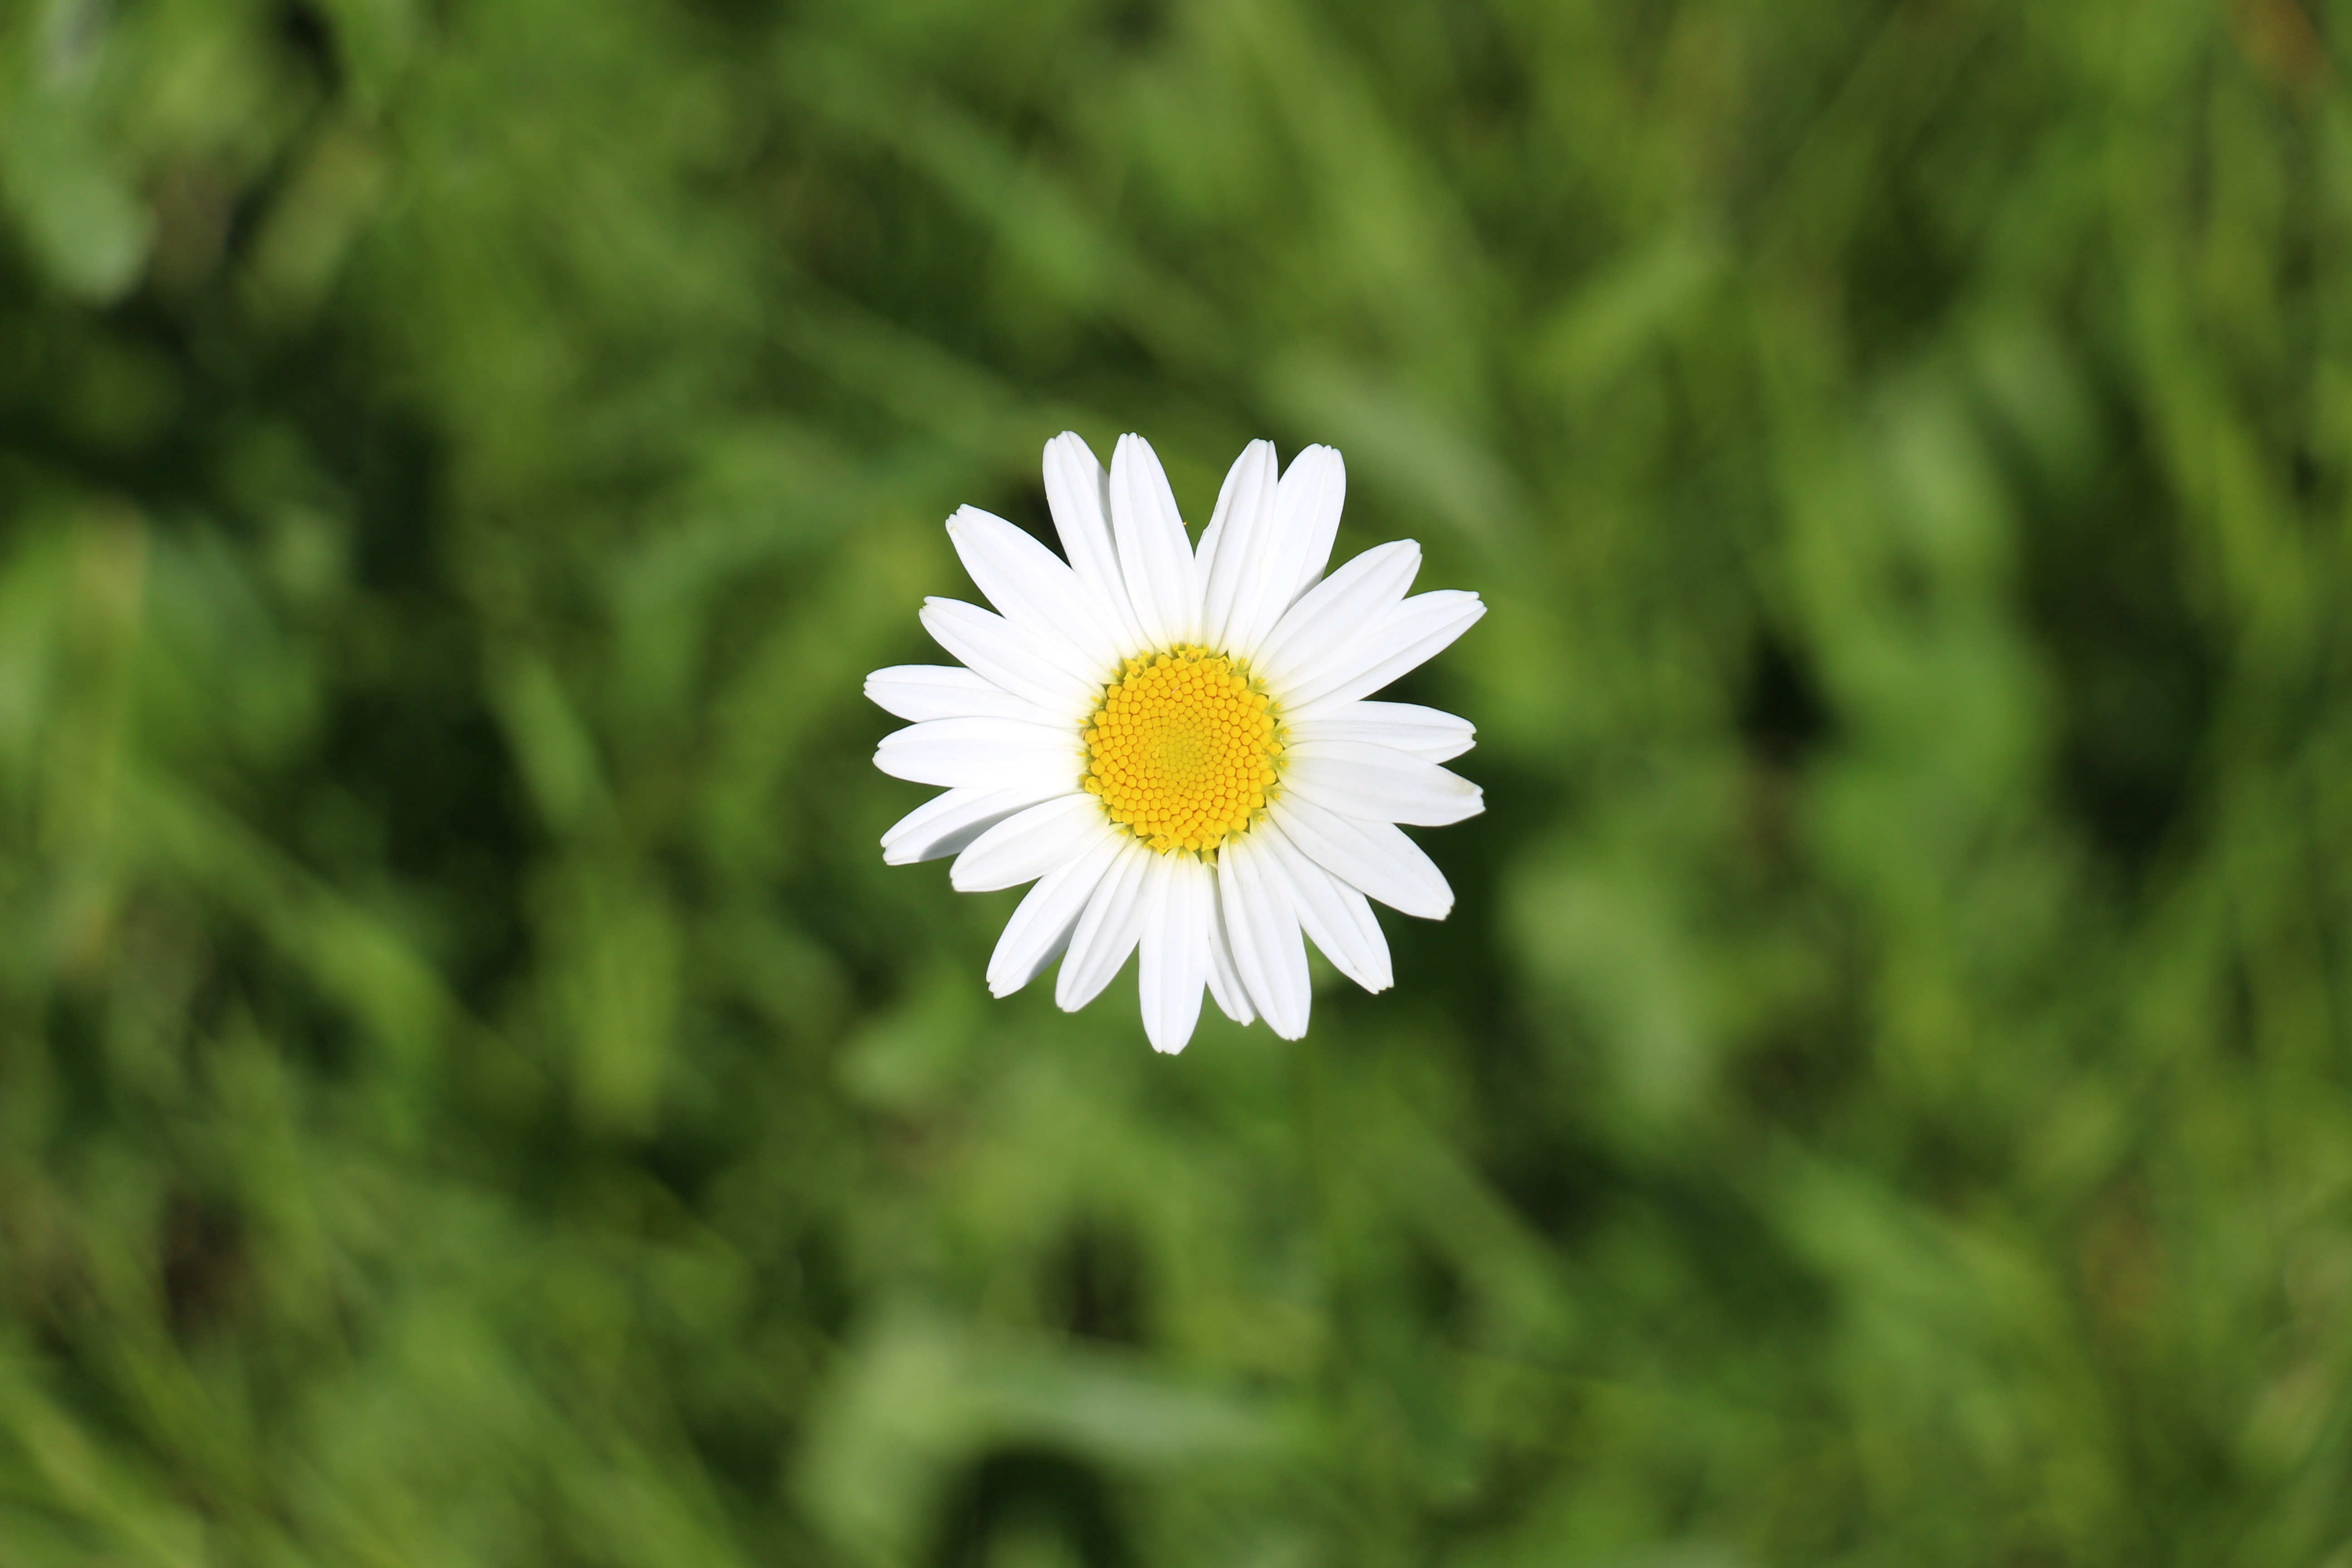
nature, grass, blossom, plant, white, field, lawn, meadow, flower, petal, bloom, daisy, spring, green, macro, botany, yellow, close, flora, wildflower, flowers, close up, marguerite, macro photography, harbinger of spring, flowering plant, daisy family, meadows margerite, paid feverfew, leucanthemum vulgare, oxeye daisy, plant stem, land plant, chamaemelum nobile